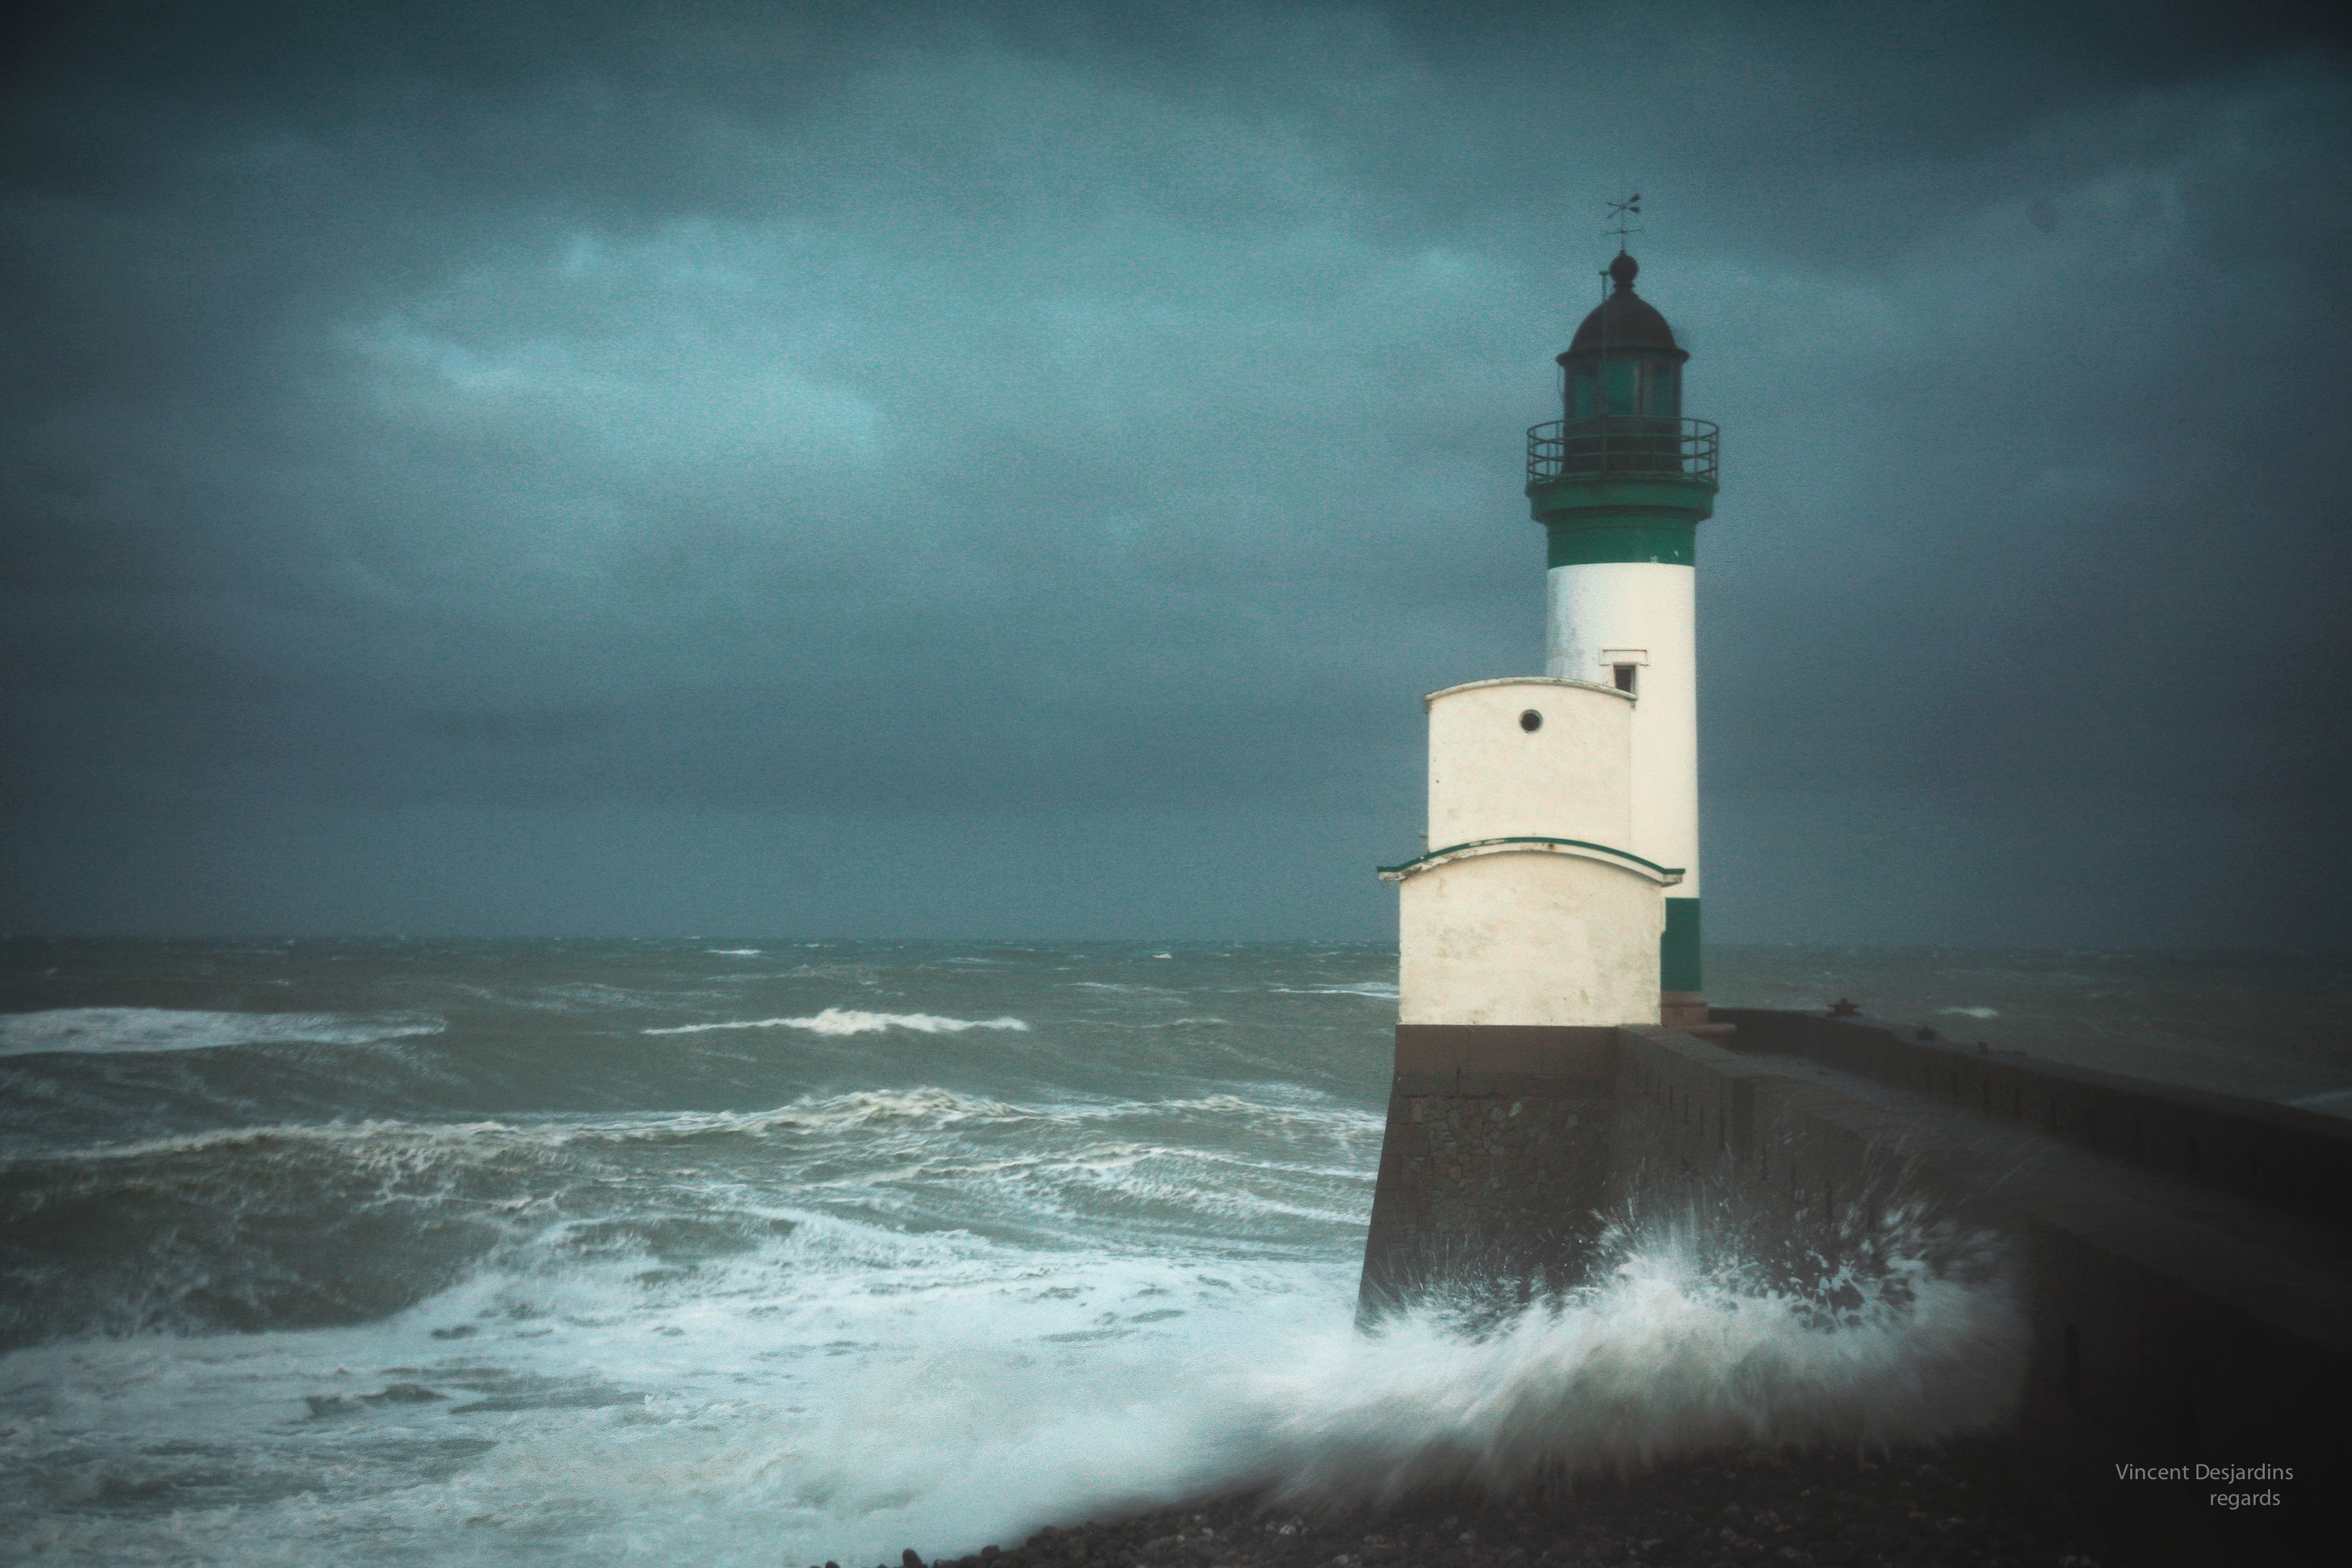
sea, coast, ocean, cloud, lighthouse, night, wave, pier, france, tower, weather, zee, mer, francia, mar, mare, meer, normandy, phare, cume, frankrijk, frankreich, normandie, vague, canon5d, rivage, morze, therebeastormabrewin, canonef24105mmf4lisusm, sj, hautenormandie, franca, leuchtturm, frankrike, meri, englishchannel, farraige, seinemaritime, manche, havet, havs, francie, fransa, francja, galet, jet e, letr port, wintersea, flickaward, wind wave